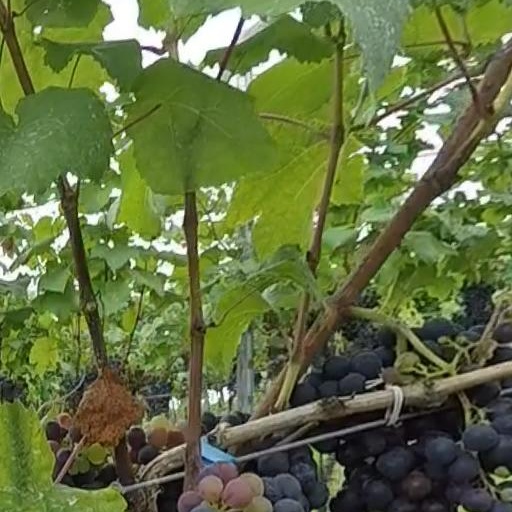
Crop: grape